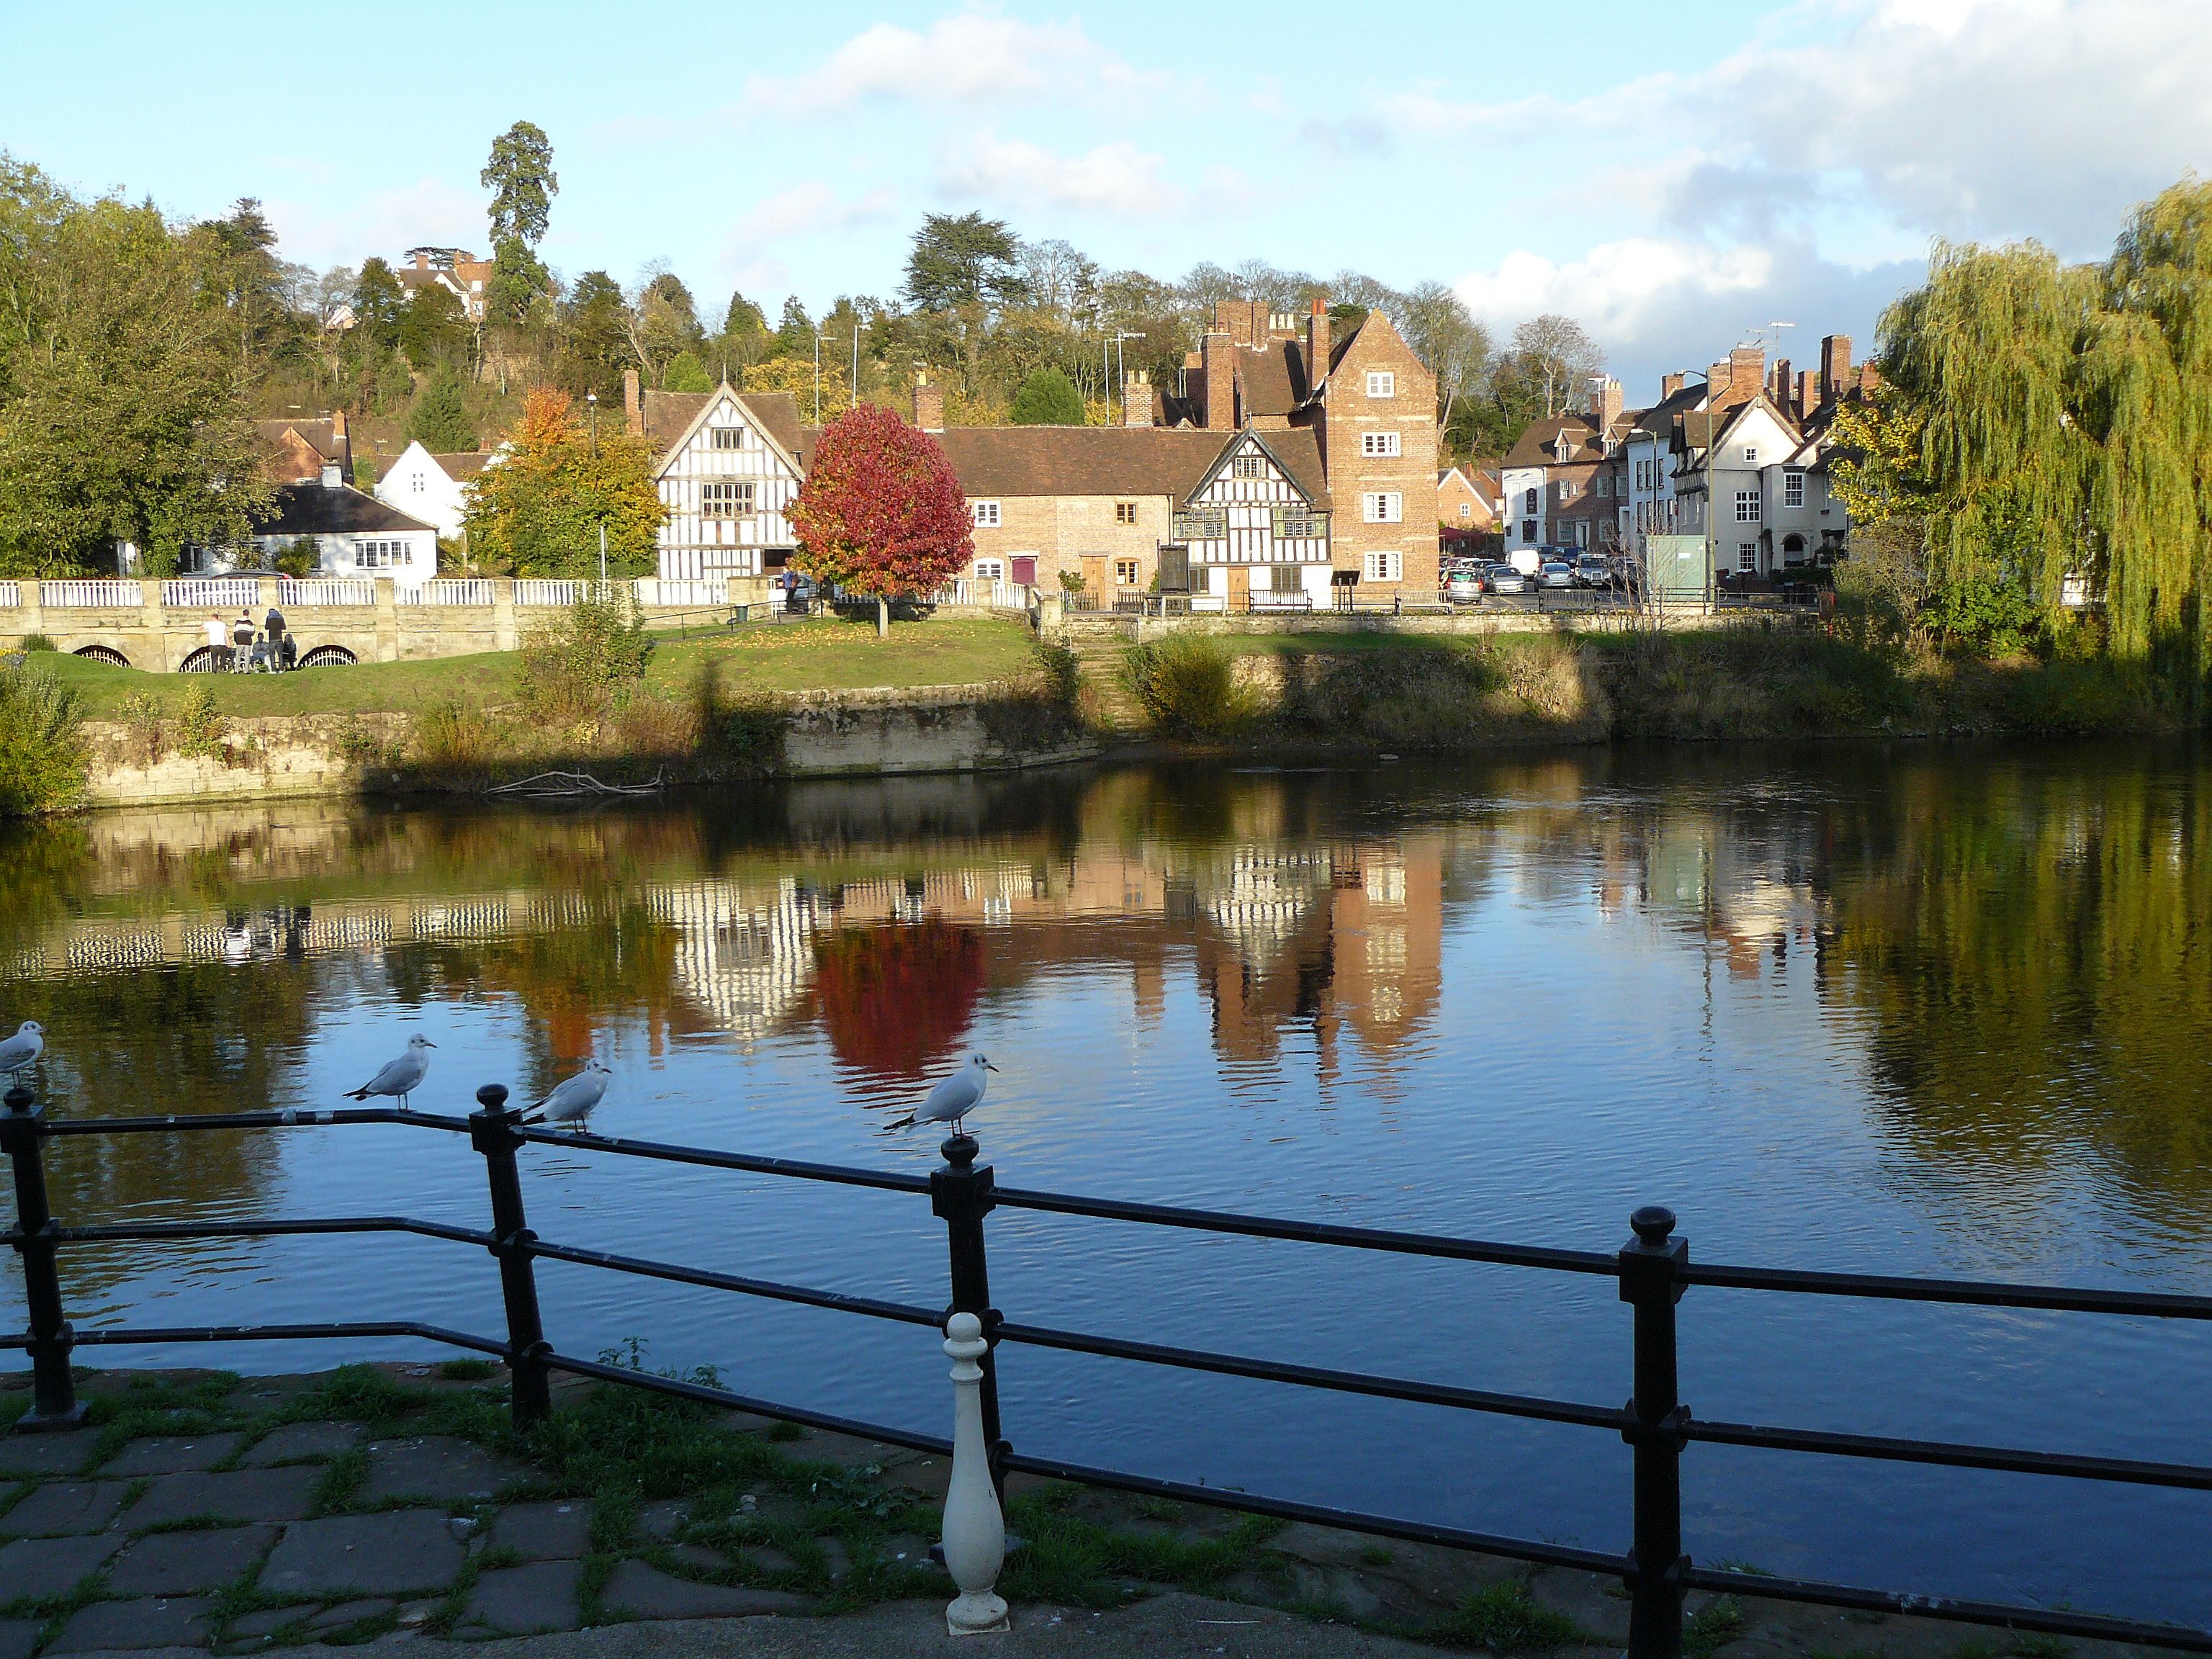
river, town, reflection, water, waterway, canal, natural landscape, pond, bank, tree, sky, house, lake, spring, home, watercourse, rural area, village, building, cottage, channel, cloud, landscape, lacustrine plain, estate, reservoir, fence, tourism, reflecting pool